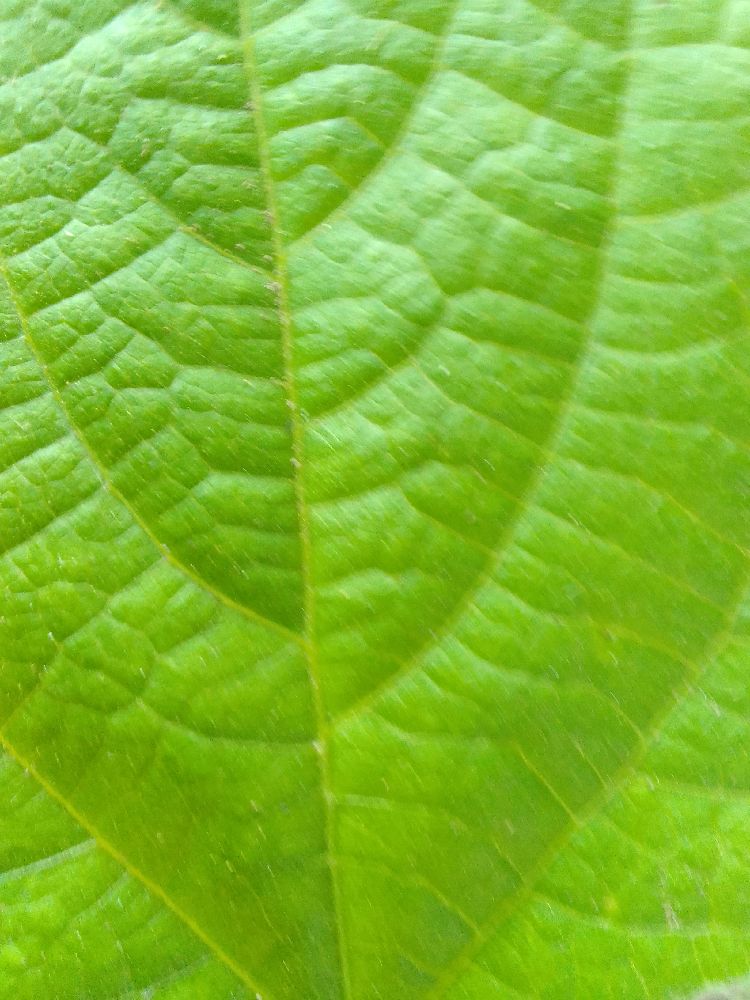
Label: healthy